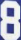
Number: 8